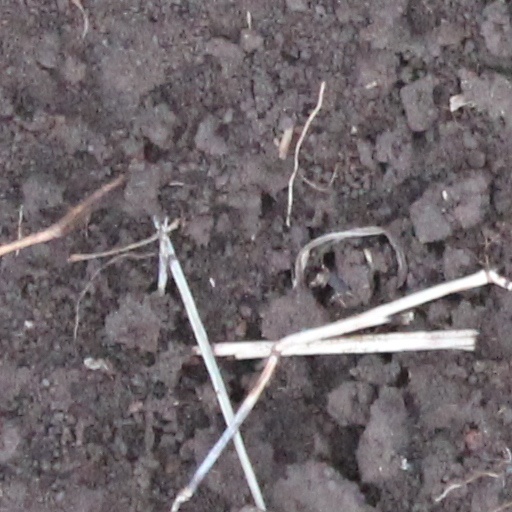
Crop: wheat